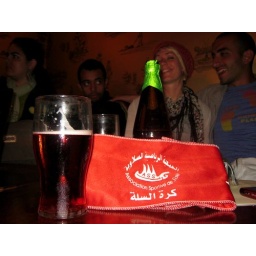
The ball is in the basket